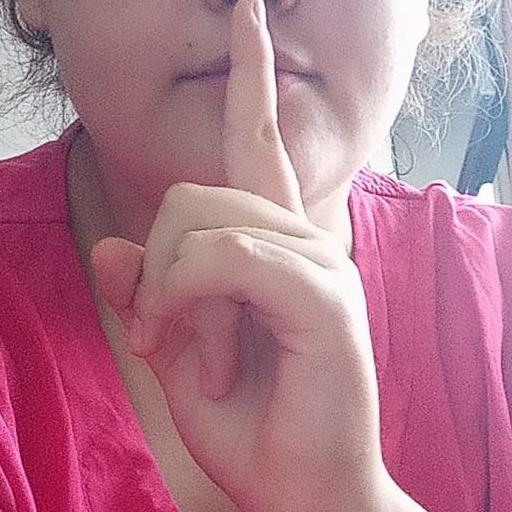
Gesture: mute